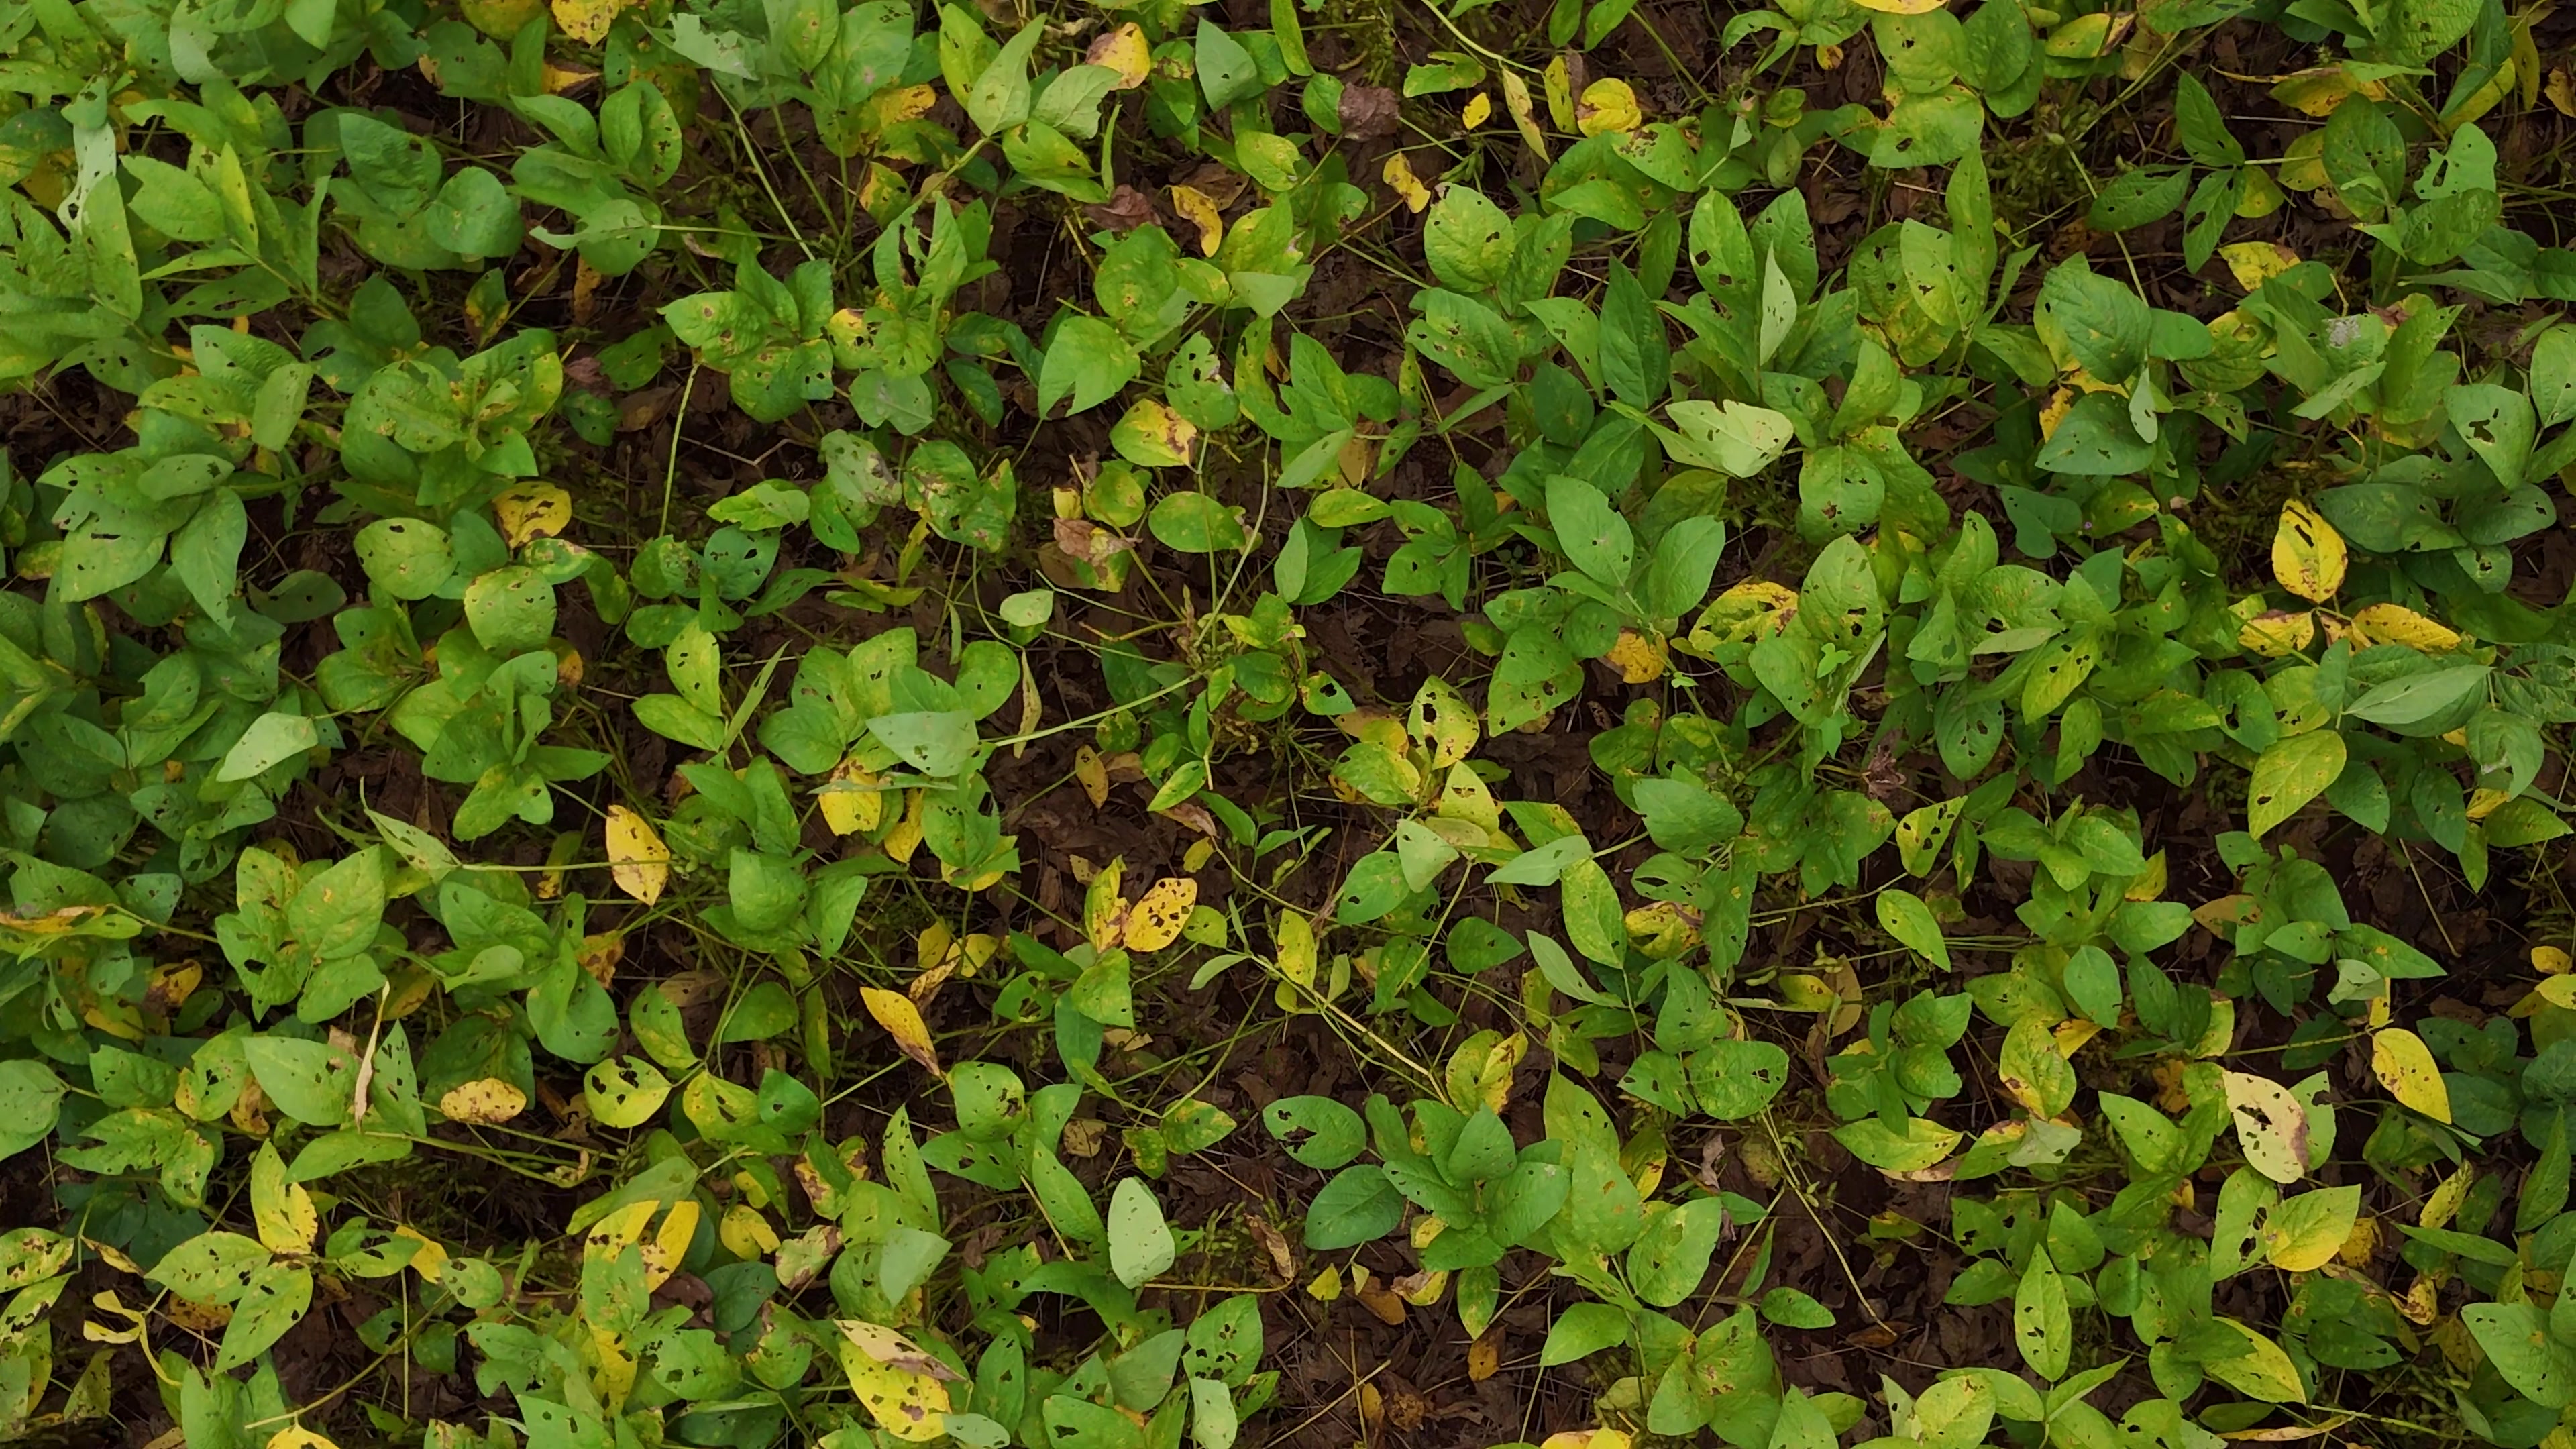
Label: Rust